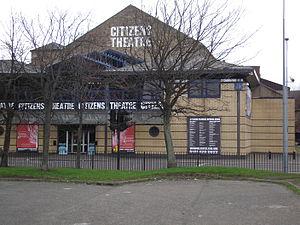
Le Citizens Theatre est basé à Glasgow, en Écosse et produit la majorité des pièces pour l'ouest de l'Écosse. Il comprend un auditorium de 500 places et deux plus petites salles, appelées "studios" : le Circle Studio et le Stalls Studio.